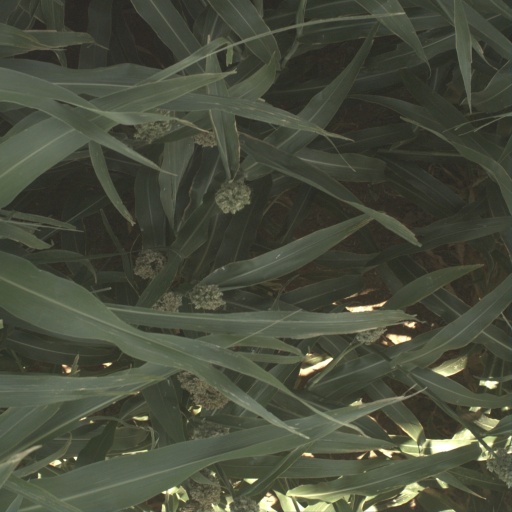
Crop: sorghum